Culture of Armenia

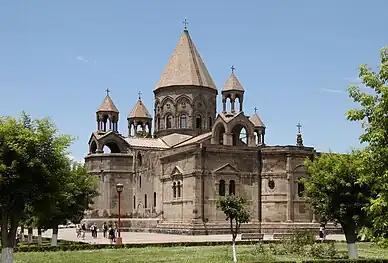
Etchmiadzin Cathedral, regarded as one of the oldest cathedrals in the world (traditionally, between 301 and 303 CE).

Classical Armenian architecture is divided into four separate periods. The first Armenian churches were built between the 4th and 7th centuries, beginning when the Armenian monarchy converted to Christianity and ending with the Arab invasion of Armenia. The early churches were mostly simple basilicas, some with side apses. By the 5th century the typical cupola cone in the center had become widely used. By the 7th century, centrally-planned churches were built with a more complicated "niched buttress" and radiating "Hripsime" style. By the time of the Arab invasion most of classical Armenian architecture had formed.